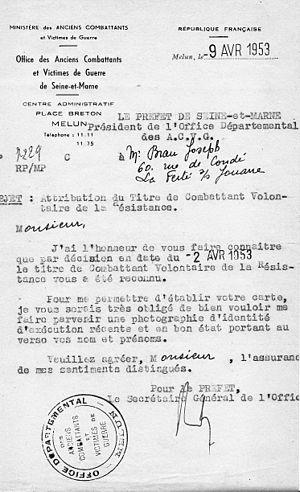
Combattant Volontaire Résistance 1953